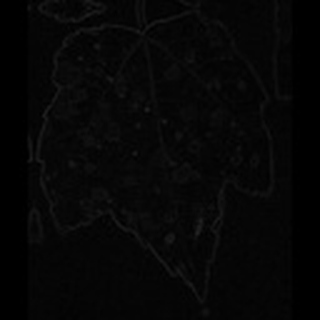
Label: cotton_target_spot